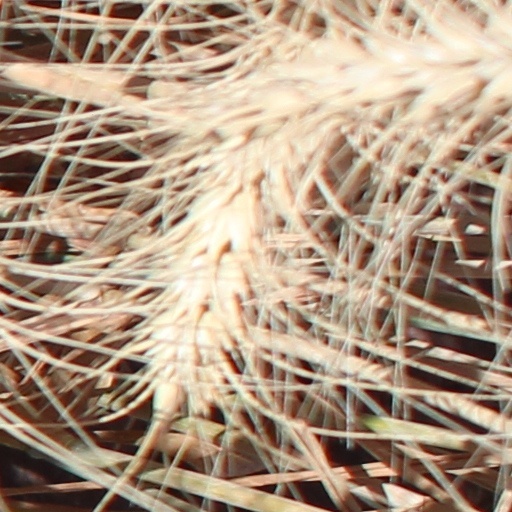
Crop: wheat